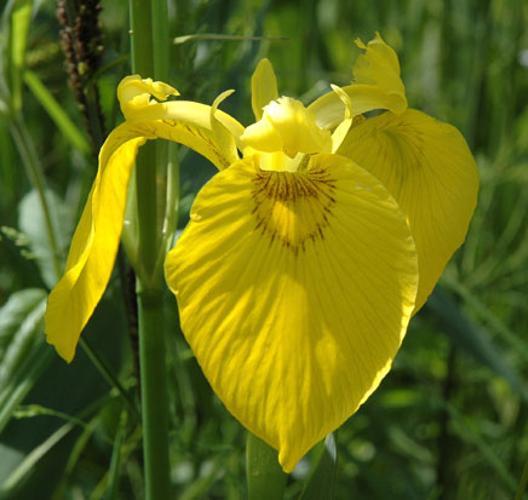
Label: yellow iris